Mehbooba (2008 film)

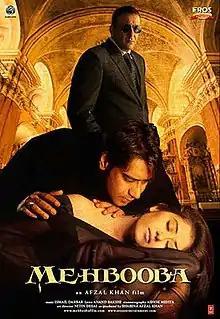
Film poster

Mehbooba is a 2008 Indian Hindi-language romance film written, produced and directed by Afzal Khan. The story is based on a love triangle, with the lead protagonists being Sanjay Dutt, Manisha Koirala and Ajay Devgan. The music of the film was composed by Ismail Darbar. "Mehbooba" was released in India on 11 July 2008; it was shot in 2000, but got delayed and released in 2008.